Social grooming

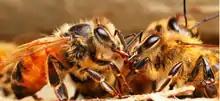

In insects, grooming often performs the important role of removing foreign material from the body. The honey bee, for example, engages in social grooming by cleaning body parts that cannot be reached by the receiving bee. The receiving bee extends its wings perpendicular to its body while its wings, mouth parts, and antennae are cleaned in order to remove dust and pollen. This removal of dust and pollen allows for the sharpening of olfactory senses, thus contributing to the overall well-being of the group.